Phaistos

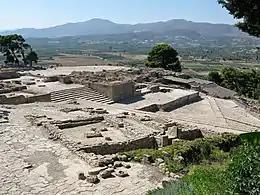
View of Phaistos palace section showing a portion of the excavated area.

The levels of the theater area, in conjunction with two staircases, gave access to the main hall of the propylaea through large doors. A twin gate led directly to the central courtyard through a wide street. The floors and walls of the interior rooms were decorated with plates of sand and white gypsum stone. The upper floors of the west sector had spacious ceremonial rooms.